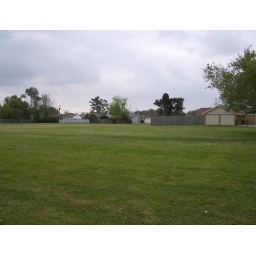
The field by the church were we would go to fly kites.